Infante Francisco de Paula of Spain

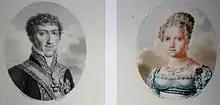
Infante Francisco de Paula and Princess Luisa Carlota of Bourbon Two Sicillies

Infante Francisco de Paula returned to Spain in April 1818. Ferdinand VII did not allow his brother a position of command in the Spanish Army as Francisco had wished, but otherwise showered him with honors and privileges. The Infante was made a Knight of the orders of Santiago, Calatrava, Alcantara and Montesa, as well as being given the control and income of some of the large properties these orders held in Spain. He also became a senior knight of the orders of St John of Jerusalem which brought similar benefits. He received the French order of Saint Spirit and was made an honorary member of the Royal Academy of Arts.